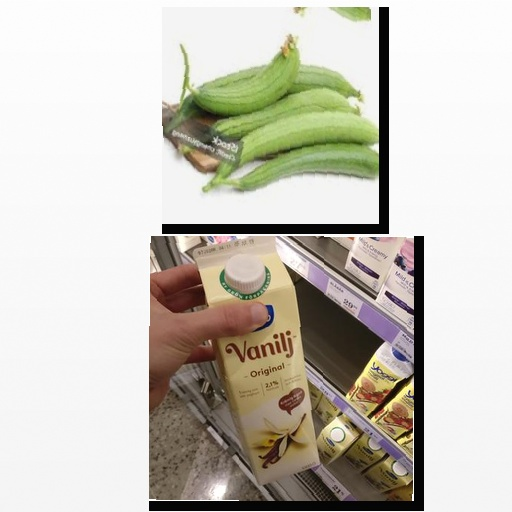
Food items: sponge_gourd, yoghurt